Abraham George Ellis

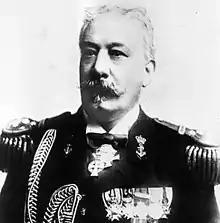
Vice Admiral A. G. Ellis (1846–1916), Minister of the Navy (1903–1905) and co-founder and first president of the Kon. Ned. Association Our Fleet in 1906

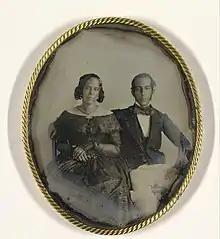
Mary Louise Hart (pregnant) and Johannes Ellis, Suriname, 1846

Ellis spent his early life in Suriname where he was born. He was the son of a wealthy civil servant and a freed Surinamese slave. His father, Johannes Ellis (b. 1812), was the illegitimate child of Abraham de Veer, governor of the Dutch Gold Coast (in present-day Ghana) and his Ghanaian housekeeper Fanny Ellis. When Abraham was appointed governor of Sint Eustatius in 1817, he took Johannes with him. In 1822, when he was made governor of Suriname, again he took Johannes along. Johannes' mother, Maria Louisa de Hart (b. 1826) was born in bondage. Her father, a Jewish plantation owner named Mozes-Meijer de Hart had purchased her family's freedom when she had been just a few months old. In 1860 Ellis left Suriname with his parents and four younger sisters and moved to Amsterdam, Netherlands.